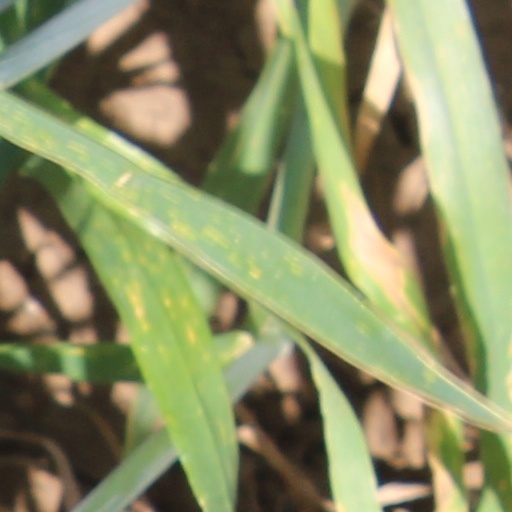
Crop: wheat